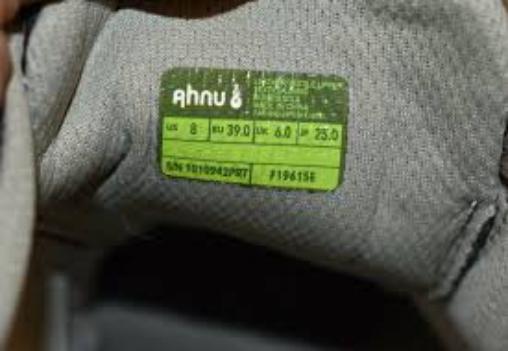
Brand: Ahnu
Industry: Clothes